City of Benalla

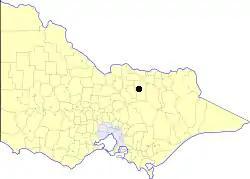
Location in Victoria

The City of Benalla was a local government area about northeast of Melbourne, the state capital of Victoria, Australia. The city, which was surrounded by the Shire of Benalla, covered an area of , and existed from 1948 until 1994.